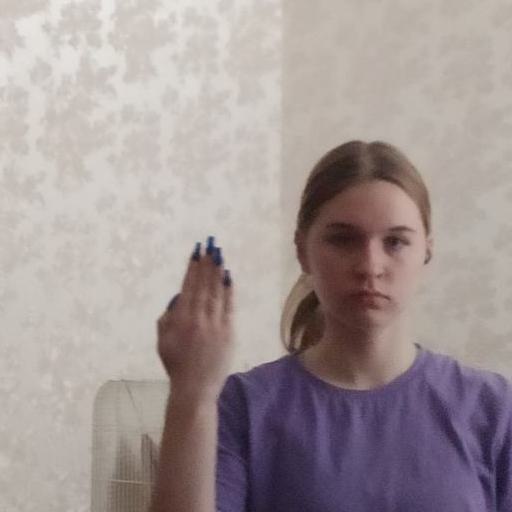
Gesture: stop_inverted